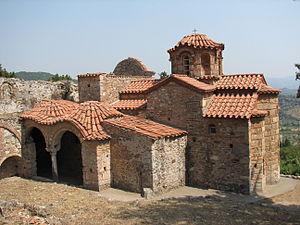
La cité de Mistra ou Mystrás est une ancienne cité de Morée fondée par les Francs au XIIIᵉ siècle, près de l'antique Sparte. Elle est aujourd'hui en ruines.